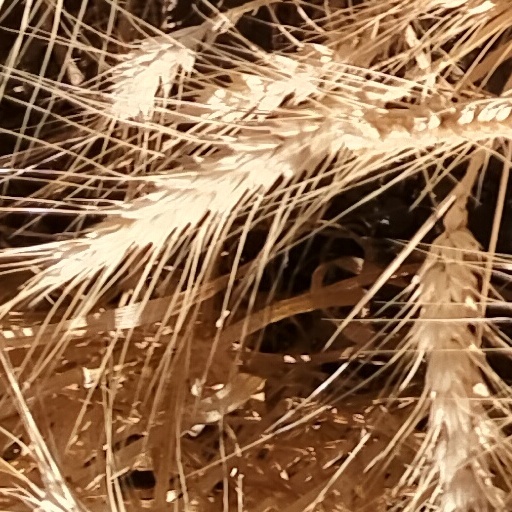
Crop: wheat